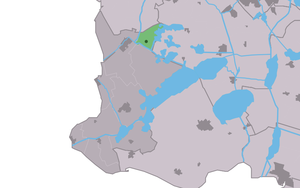
Nijhuizum est un village de la commune néerlandaise de Súdwest Fryslân, dans la province de Frise. Son nom en frison est Nijhuzum.